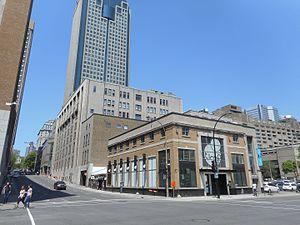
Time Supper Club, 997, rue Saint-Jacques, Montréal